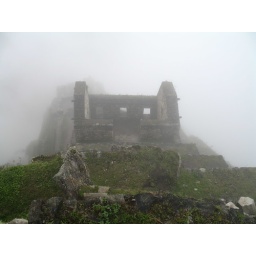
our descent and view from above the one building on the mountain